Wellington Harbour Board

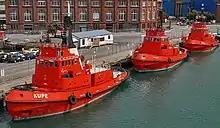
Kupe, Ngahue and Toia. 2007

The Harbour Board bought another pilot launch, the "Tiakina", in 1953. "Tiakina" arrived in Wellington in 1954 and was in service until 1992. As of 2023 it was in use as a private charter boat in Dunedin.